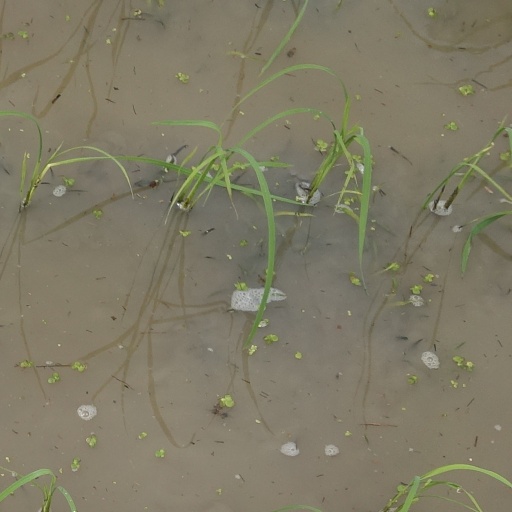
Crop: rice